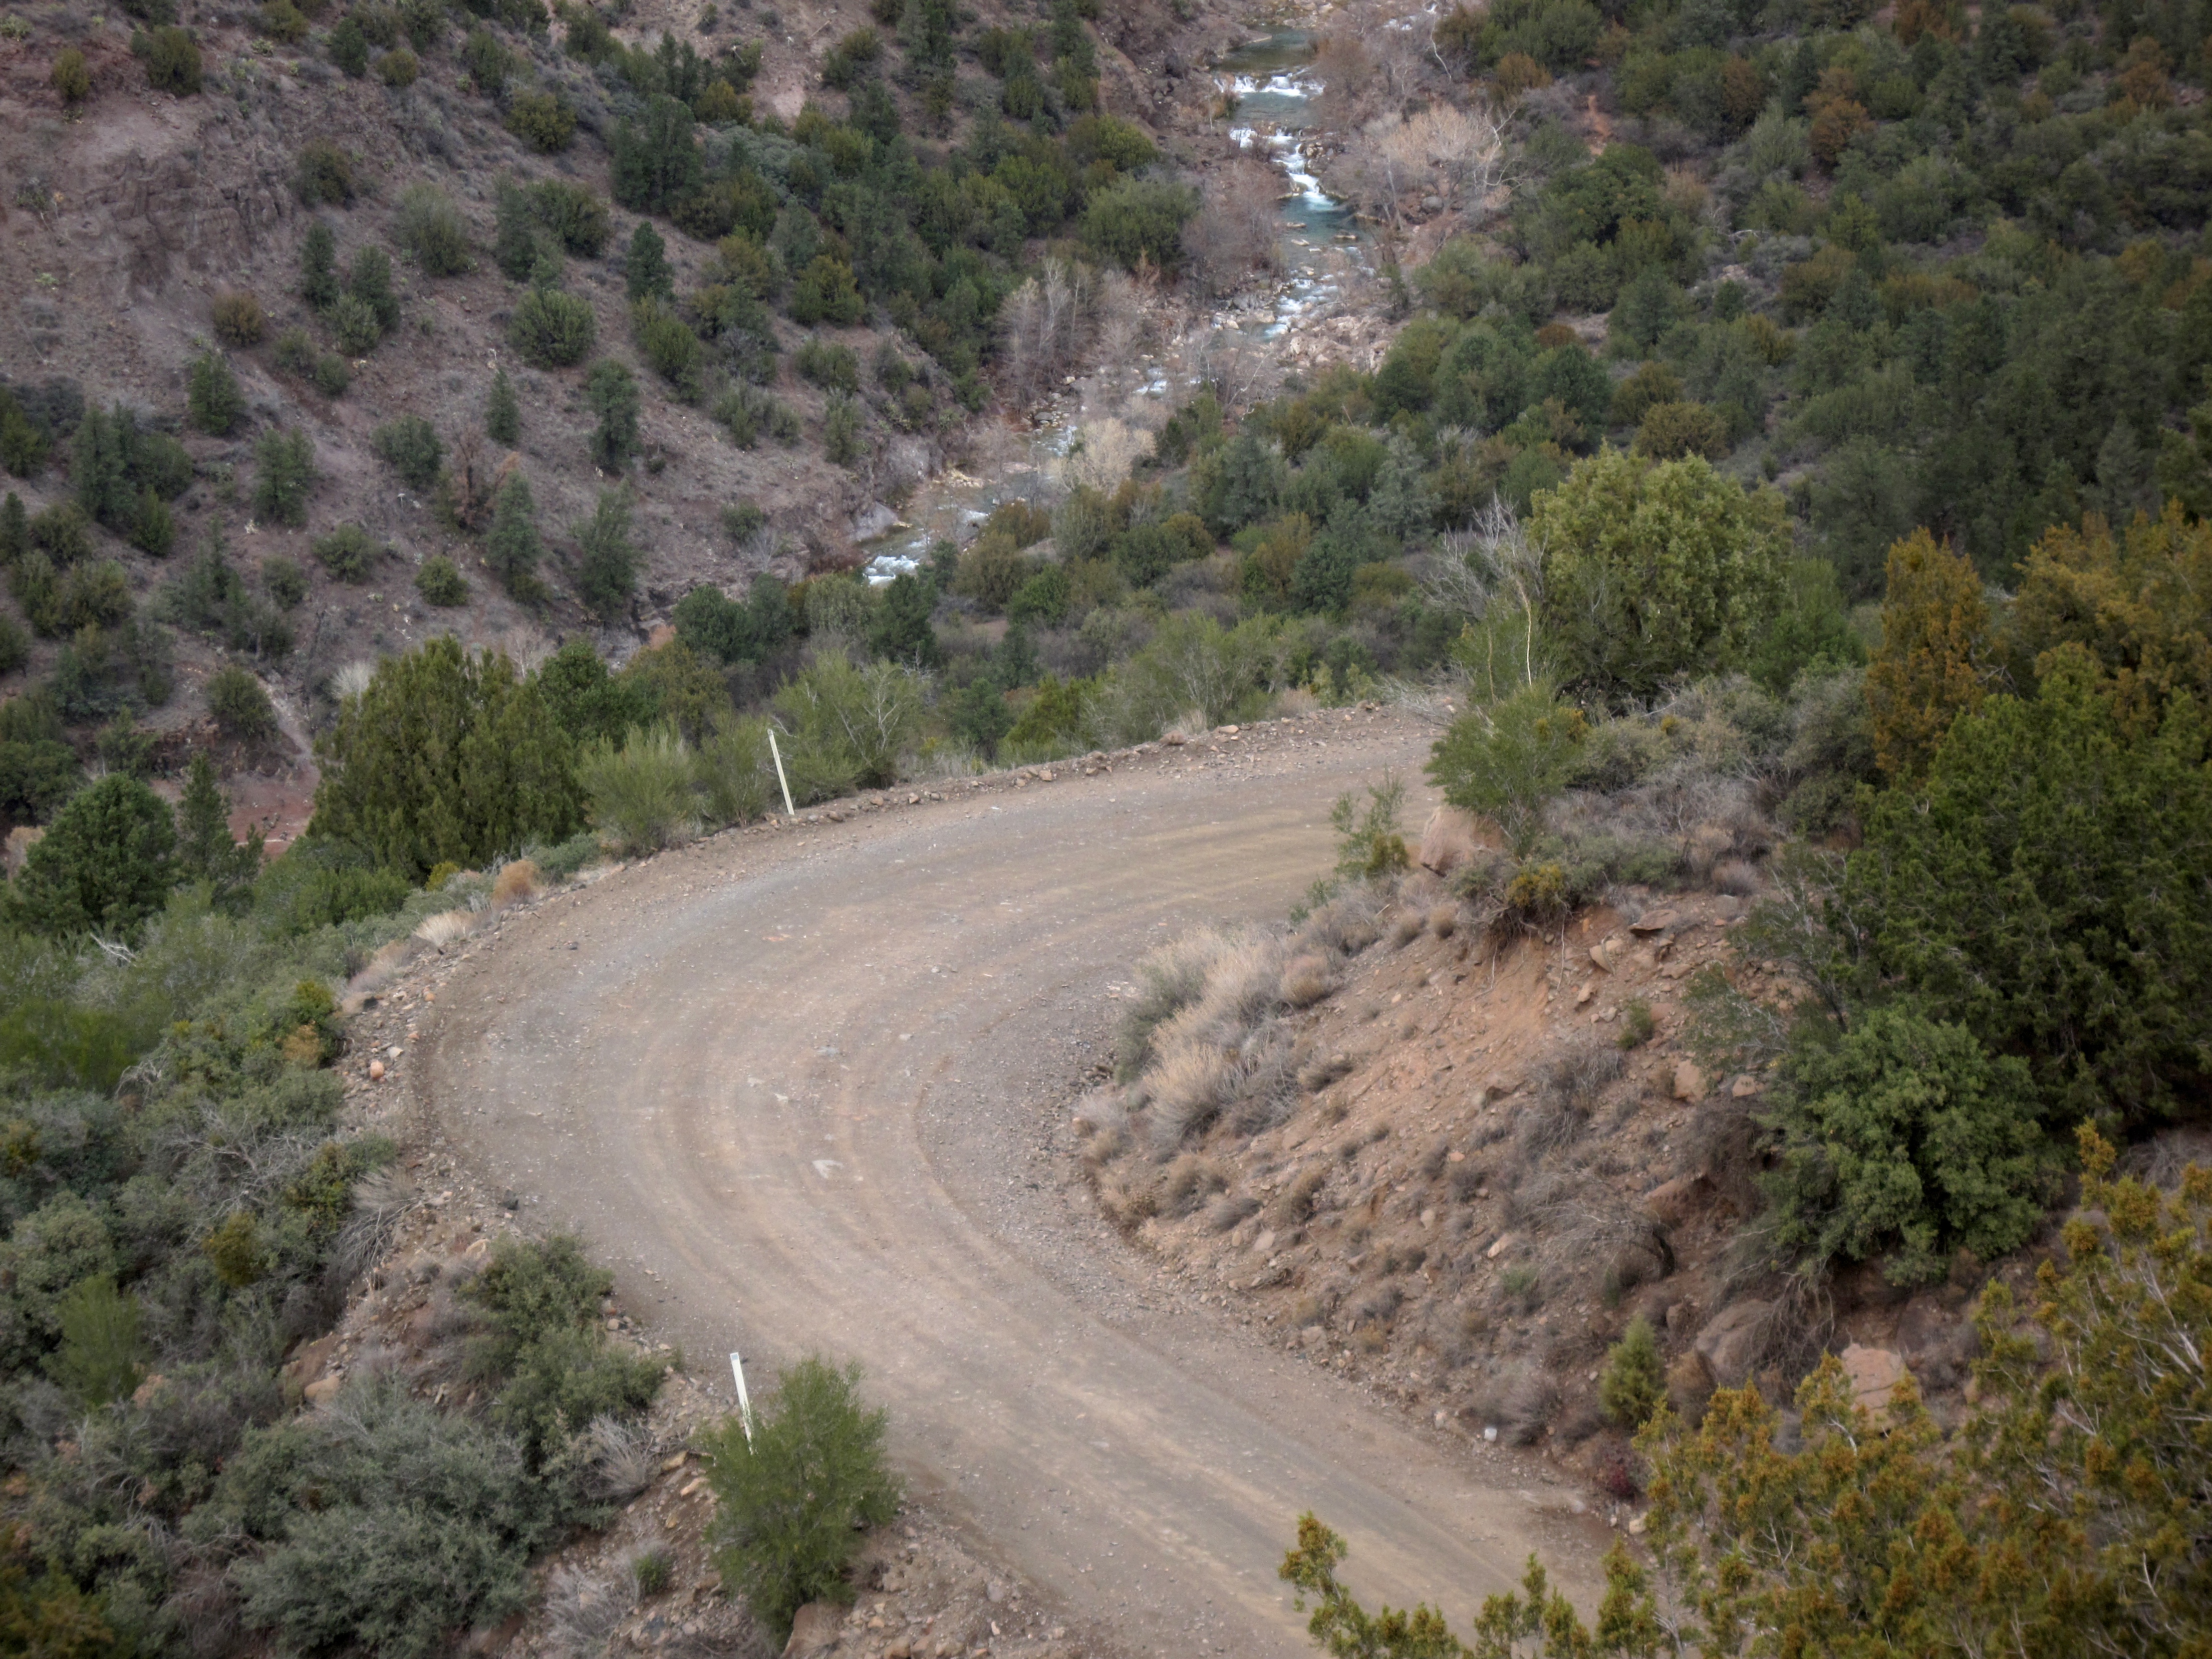
mountain, road, trail, highway, valley, dirt road, soil, reservoir, ridge, geology, infrastructure, plateau, wadi, mountain pass, landslide, geological phenomenon